Roy Orbison

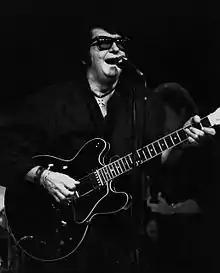
Orbison performing in New York in 1987

In 1980, Don McLean recorded a cover of Orbison's 1961 hit single "Crying" and it went to the top of the charts, first in the Netherlands then reaching number five in the US and staying on the charts for 15 weeks; it was number one in the UK for three weeks and also topped the Irish charts. In 1981, he performed "Pretty Woman" on an episode of "The Dukes of Hazzard". Orbison was all but forgotten in the US, yet he reached popularity in less likely places such as Bulgaria in 1982. He was astonished to find that he was as popular there as he had been in 1964, and he was forced to stay in his hotel room because he was mobbed on the streets of Sofia. In 1981, Emmylou Harris and he won a Grammy Award for their duet "That Lovin' You Feelin' Again" from the comedy film "Roadie" (in which Orbison also played a cameo role), and things were picking up. It was Orbison's first Grammy, and he felt hopeful of making a full return to popular music, In the meantime, Van Halen released a hard-rock cover of "Oh, Pretty Woman" on their 1982 album "Diver Down", further exposing a younger generation to Orbison's music.